Gaius de Gaay Fortman

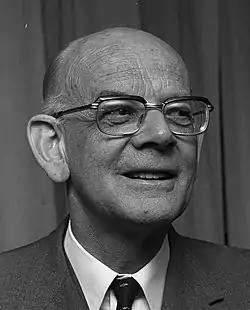
Gaius de Gaay Fortman in 1973

Wilhelm Friedrich "Gaius" de Gaay Fortman (8 May 1911 – 29 March 1997) was a Dutch jurist and politician of the Anti-Revolutionary Party (ARP).